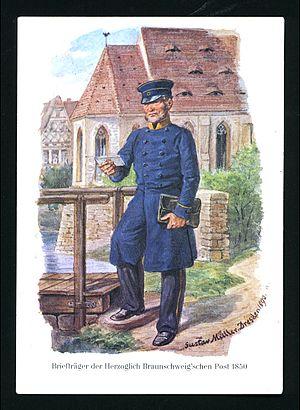
Le terme « Histoire postale » désigne la collection des documents postaux reflétant directement les évènements historiques sous l’empire desquels, ceux-ci ont vu le jour.